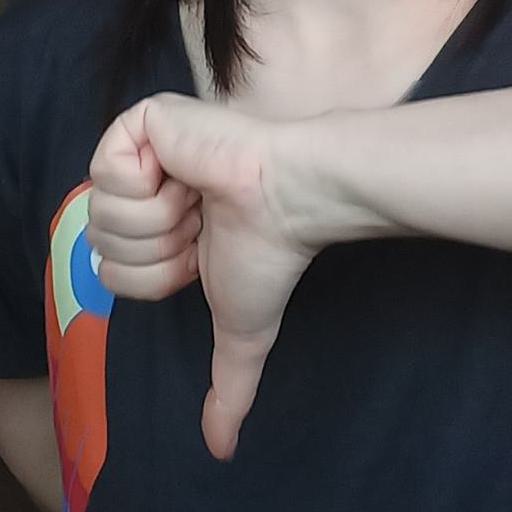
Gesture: dislike